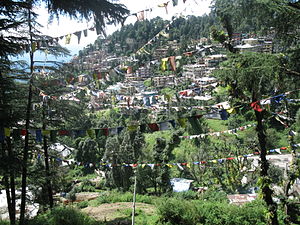
Dharamsala
Dharamsala eller Dharmshāla er en by i det nordlige Indien i staten Himachal Pradesh. Byens navn betyder rigtigt Vandrerhjem. Byen er tilholdssted for den tibetanske eksilregering. Byen har en befolkning på 19.034.